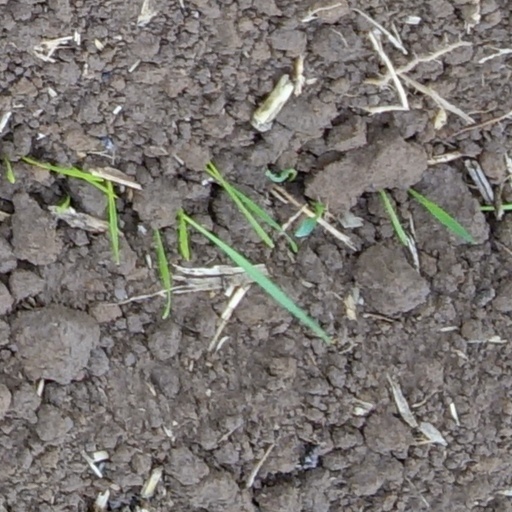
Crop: wheat